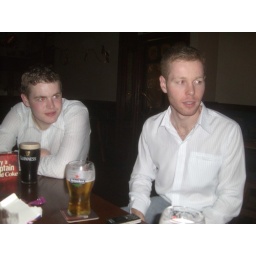
The white shirt brigade was out in force.